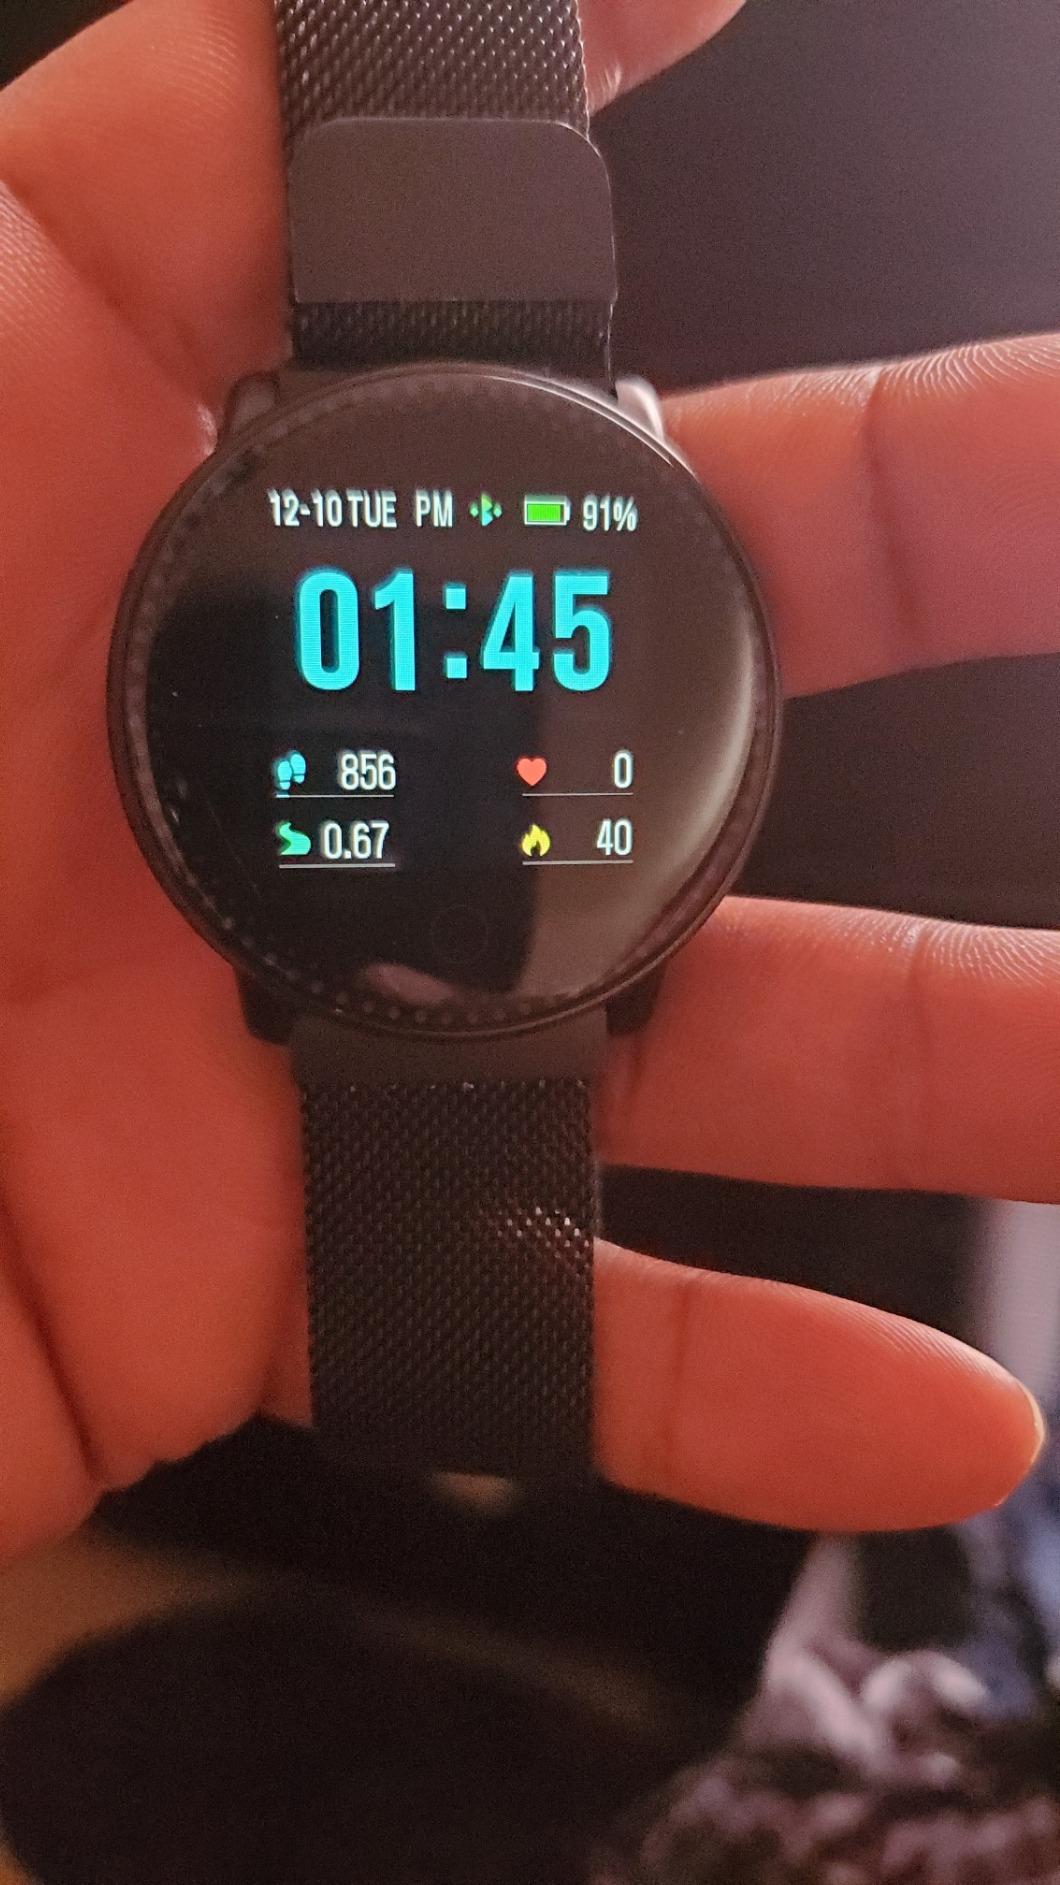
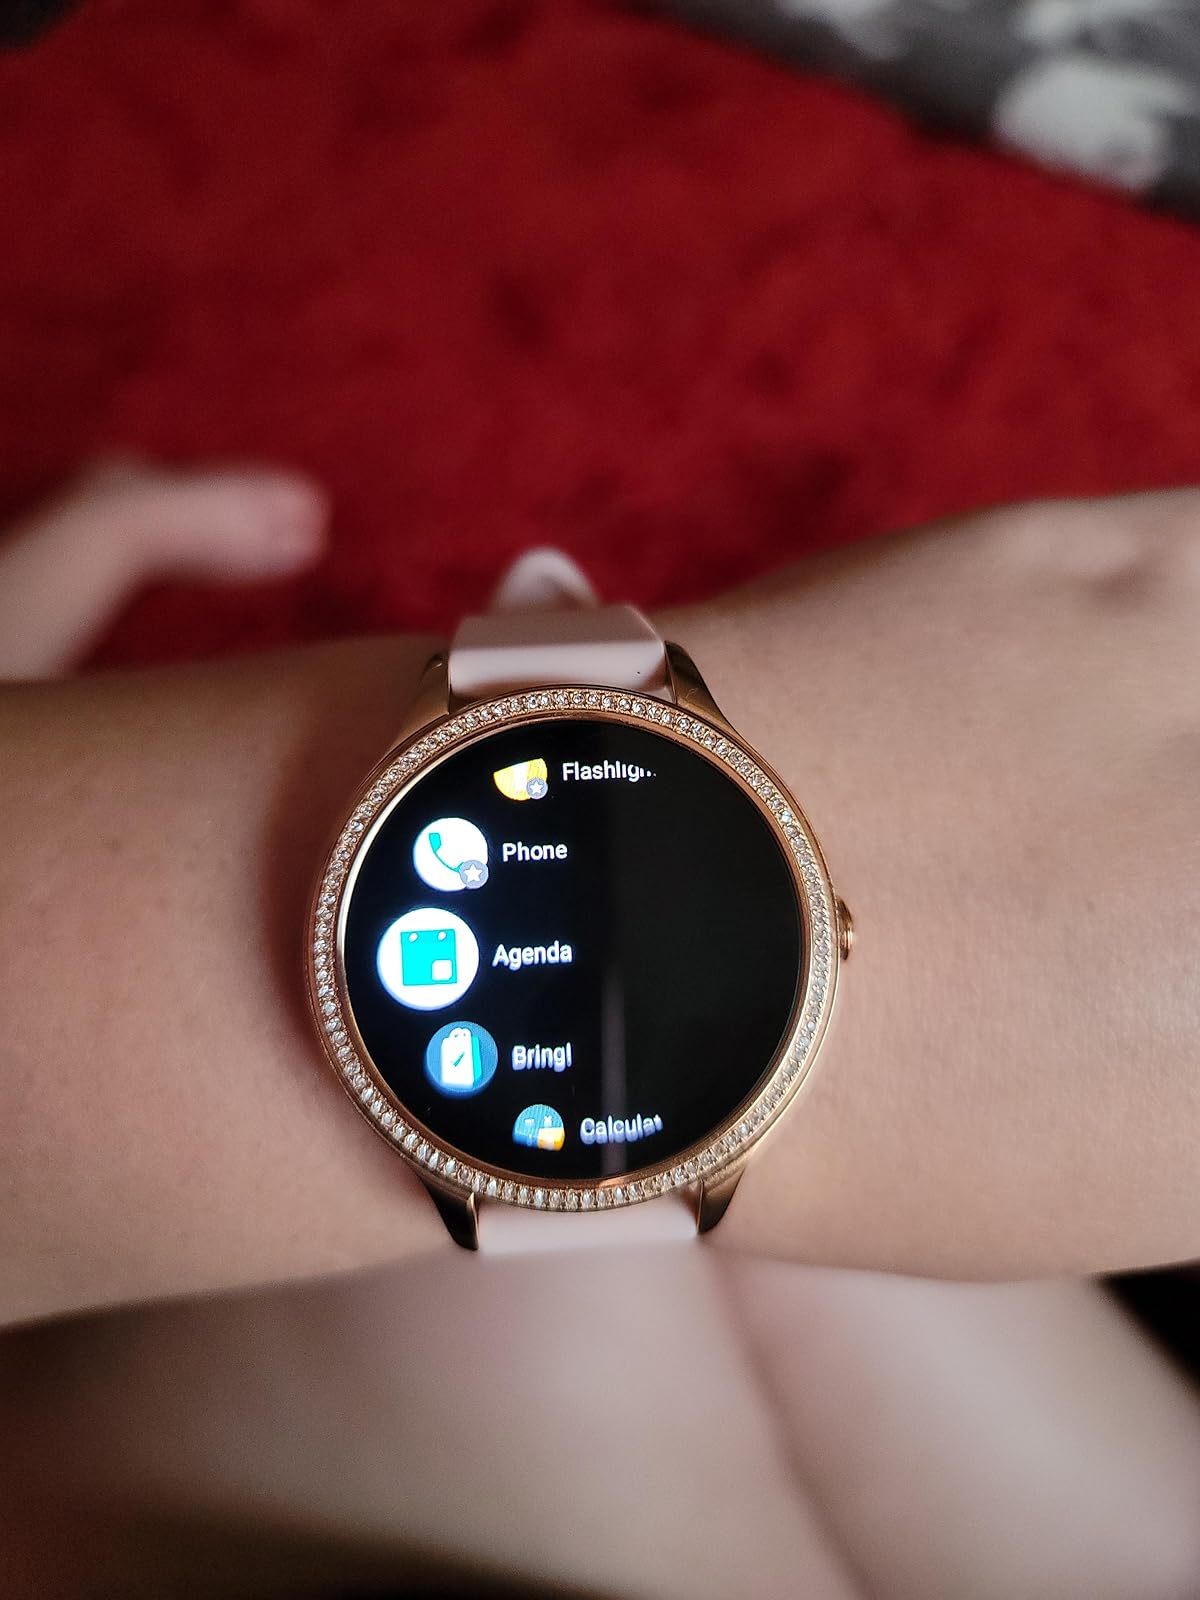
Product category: smartwatch
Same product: no